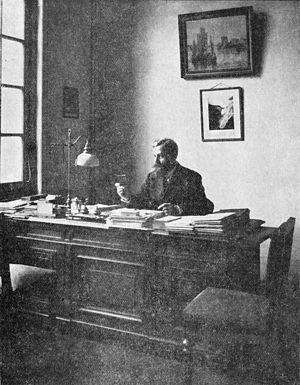
Emmanuel de Martonne, (1873-1955) est un géographe français. Čeština: Emmanuel de Martonne, (1873-1955) byl francouzský geograf.
Emmanuel de Martonne, né à Chabris le 1ᵉʳ avril 1873 et mort à Sceaux le 24 juillet 1955, est un géographe français.
La Petite Entente est le nom donné à l'alliance diplomatique et militaire conclue durant l'entre-deux-guerres entre la Première république tchécoslovaque, le Royaume de Yougoslavie et le Royaume de Roumanie, sous les auspices, et, plus tard, sous la protection de la France.
Les relations entre la France et la Roumanie sont des relations internationales s'exerçant au sein de l'Union européenne entre deux États membres de l'Union, la République française et la Roumanie. Elles sont structurées par deux ambassades, l'ambassade de France en Roumanie et l'ambassade de Roumanie en France.